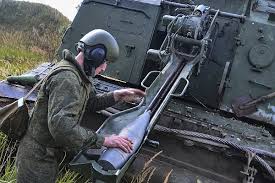
Label: 2S19_MSTA